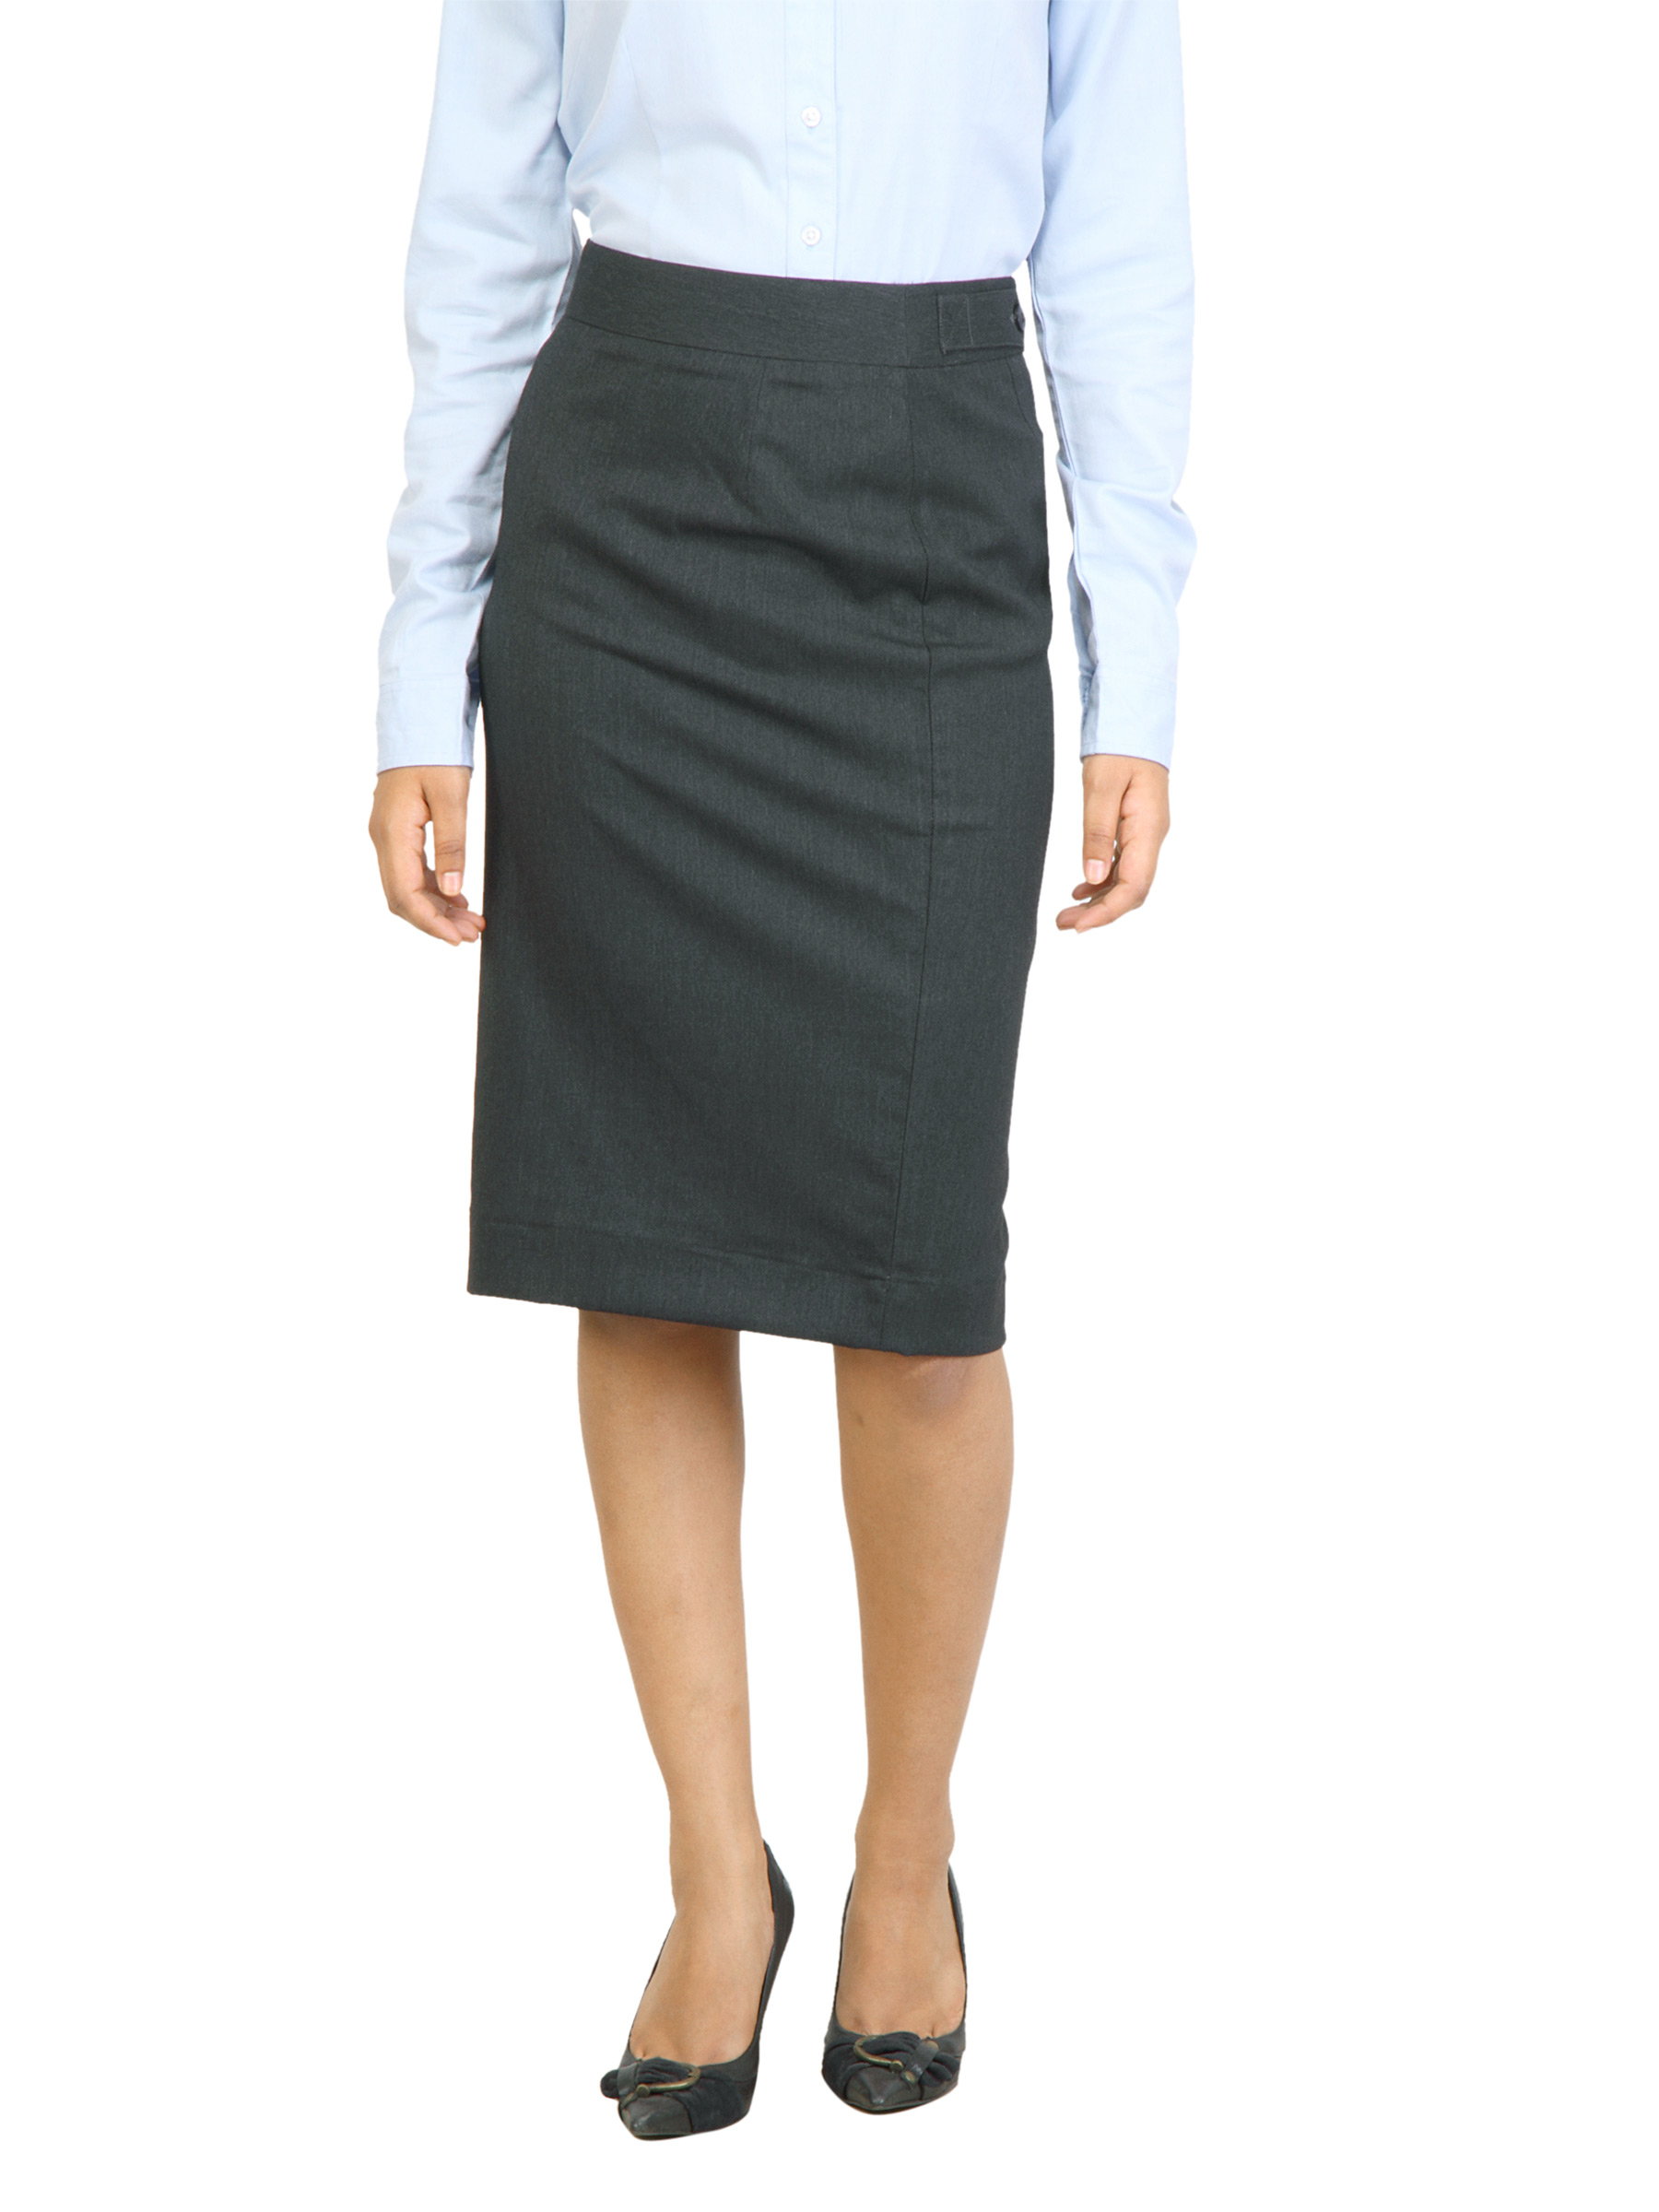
Arrow Woman Solid Grey Skirt
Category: Apparel / Bottomwear / Skirts
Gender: Women
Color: Grey
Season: Fall 2011
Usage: Formal